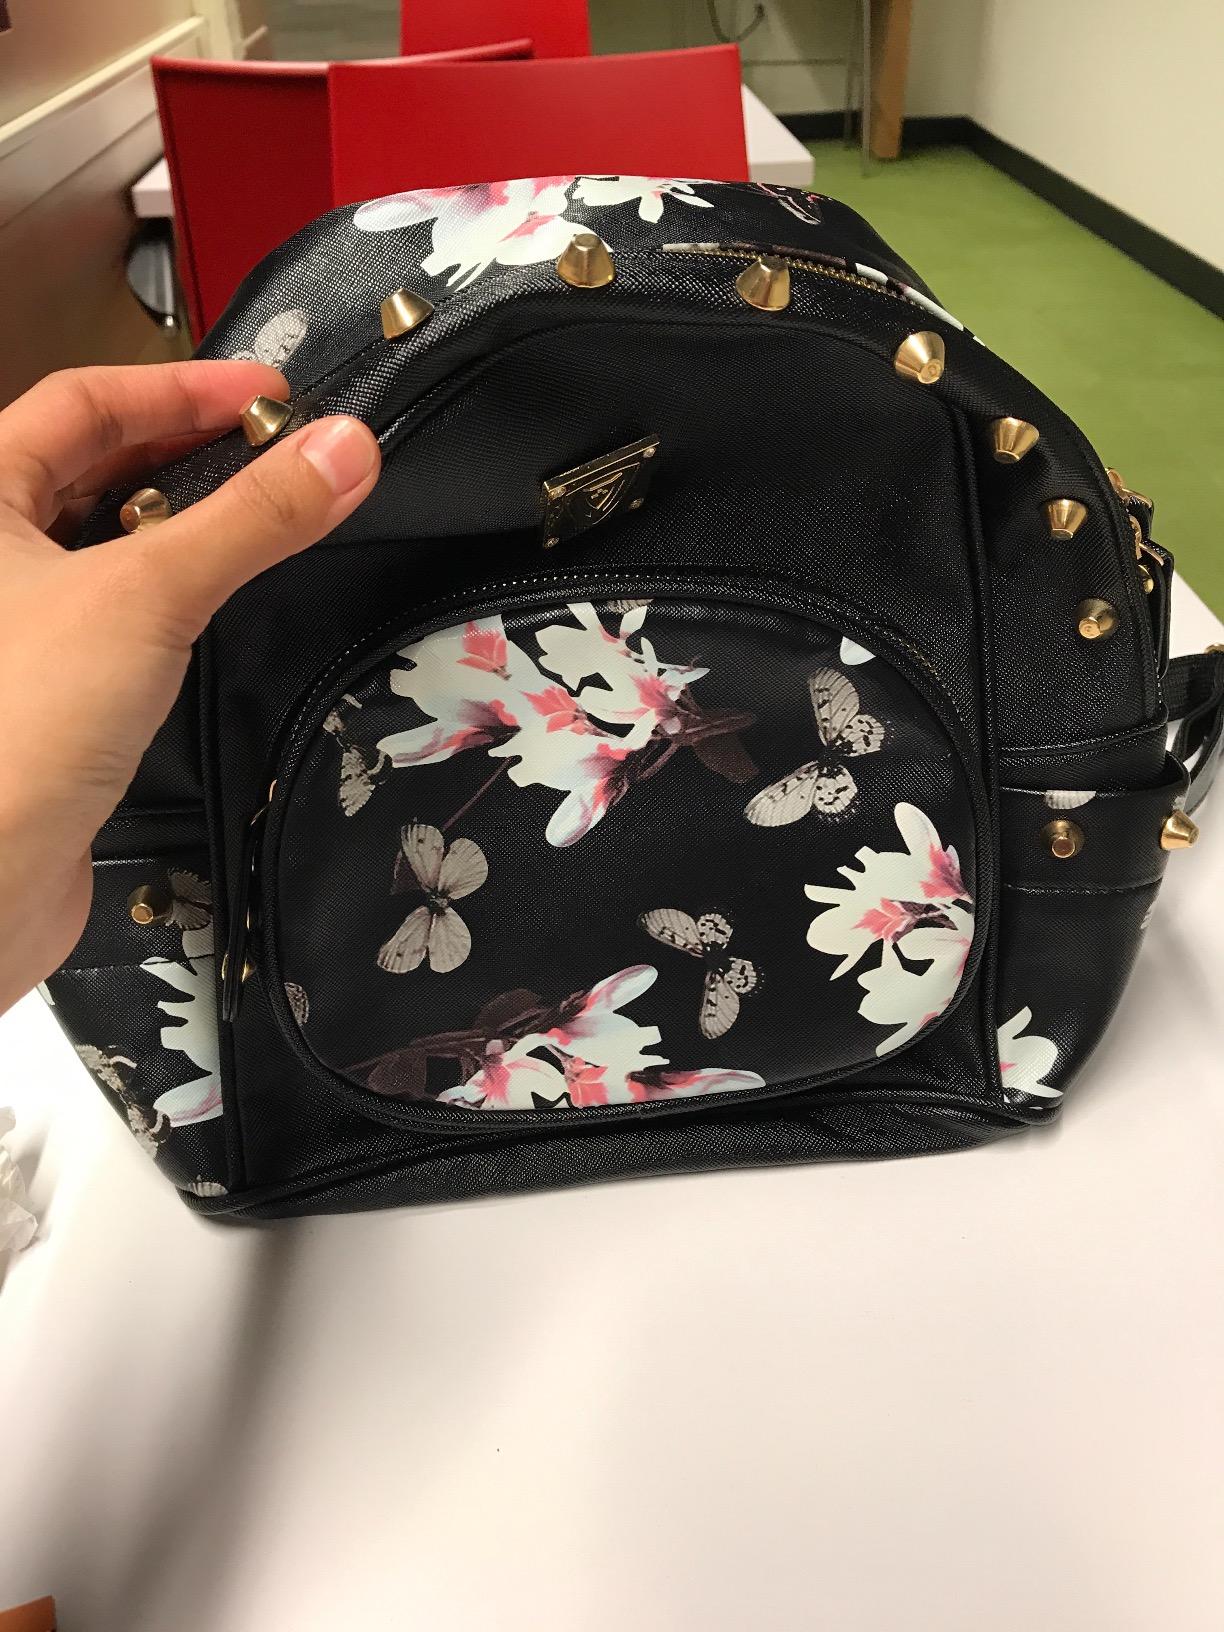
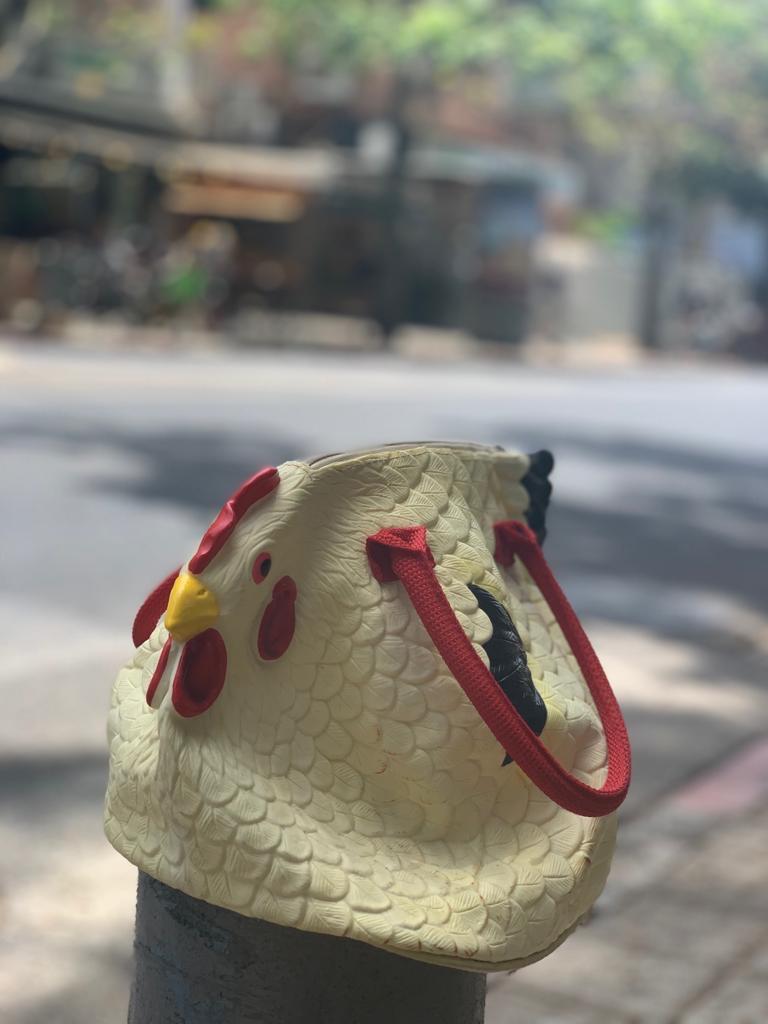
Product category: accessories_handbag
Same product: no